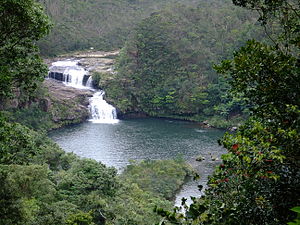
100 vandfald i Japan / Galleri
100 vandfald i Japan er en liste over vandfald i Japan, der blev udarbejdet i 1990 af det japanske miljøministerie.